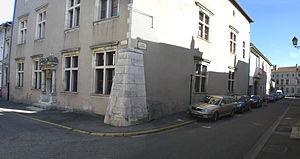
Musée «